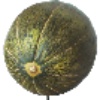
Label: Melon Piel de Sapo 1